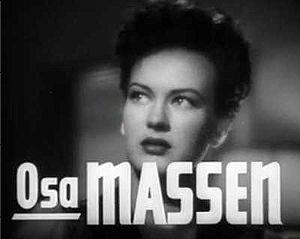
Il était une fois est un film américain réalisé par George Cukor, sorti en 1941.